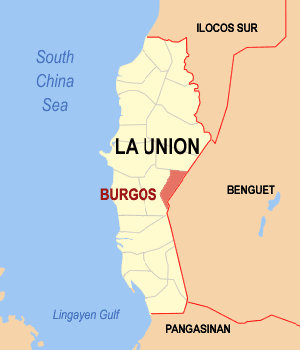
Burgos est une localité de la province de La Union, aux Philippines. En 2015, elle compte 8 067 habitants.